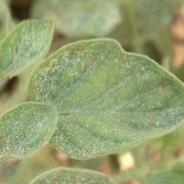
Crop: Tomato
Condition: mite-d